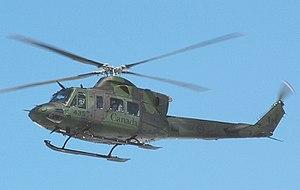
L’affaire Martin Carpentier est une affaire criminelle québécoise dans laquelle Martin Carpentier s'est enlevé la vie après avoir assassiné ses deux fillettes de 6 et 11 ans dans la nuit du 8 juillet 2020 à Saint-Apollinaire, dans la région de la Chaudière-Appalaches. Douze jours de recherches intenses ont été nécessaires pour retrouver les trois corps qui étaient dispersés sur plusieurs kilomètres de forêt.
Le 438ᵉ Escadron tactique d'hélicoptères «Ville de Montréal» est une unité de l'Aviation royale canadienne. L'escadron exploite l'hélicoptère tactique CH-146 Griffon depuis le hangar Hartland de Montarville Molson de la Garnison St-Hubert au Québec, Canada. Ses tâches comprennent le transport utilitaire tactique armé et non armé, la formation du personnel navigant aux tactiques de base et avancées de l'aviation, la formation technique du personnel au sol et des mécaniciens de bord et l'entretien périodique d’appareils de la flotte de CH-146. Elles comprennent également comme capacités résiduelles la recherche et de sauvetage, la reconnaissance et le soutien aux organismes civils fédéraux et provinciaux du maintien de la paix. Unité de « Force totale » composée de membres de la Force régulière et de réservistes à temps plein et à temps partiel, l'Escadron fait partie de la 1ʳᵉ Escadre à la base des Forces canadiennes Kingston Ontario.